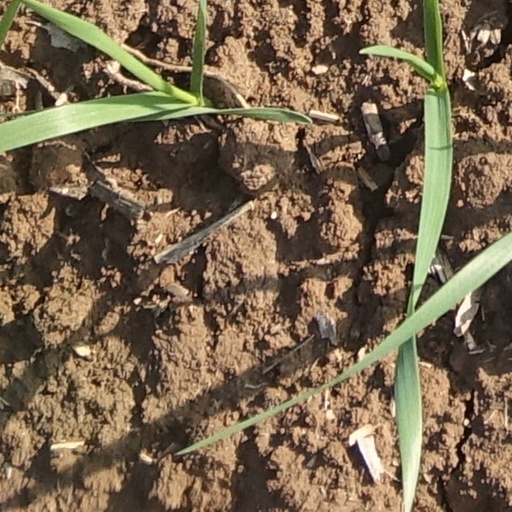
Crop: wheat